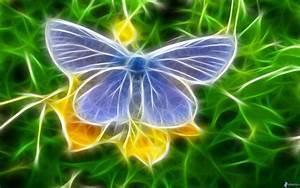
butterfly